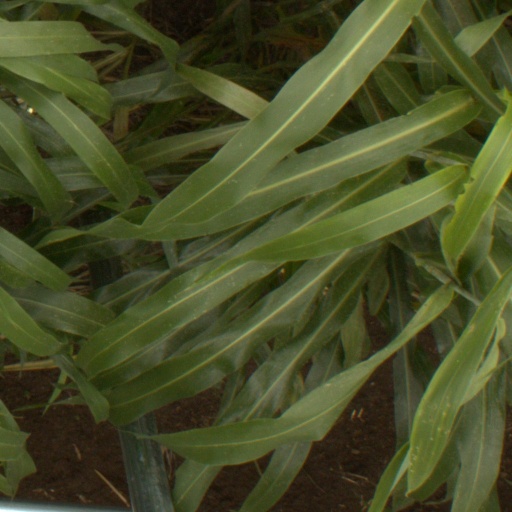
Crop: sorghum